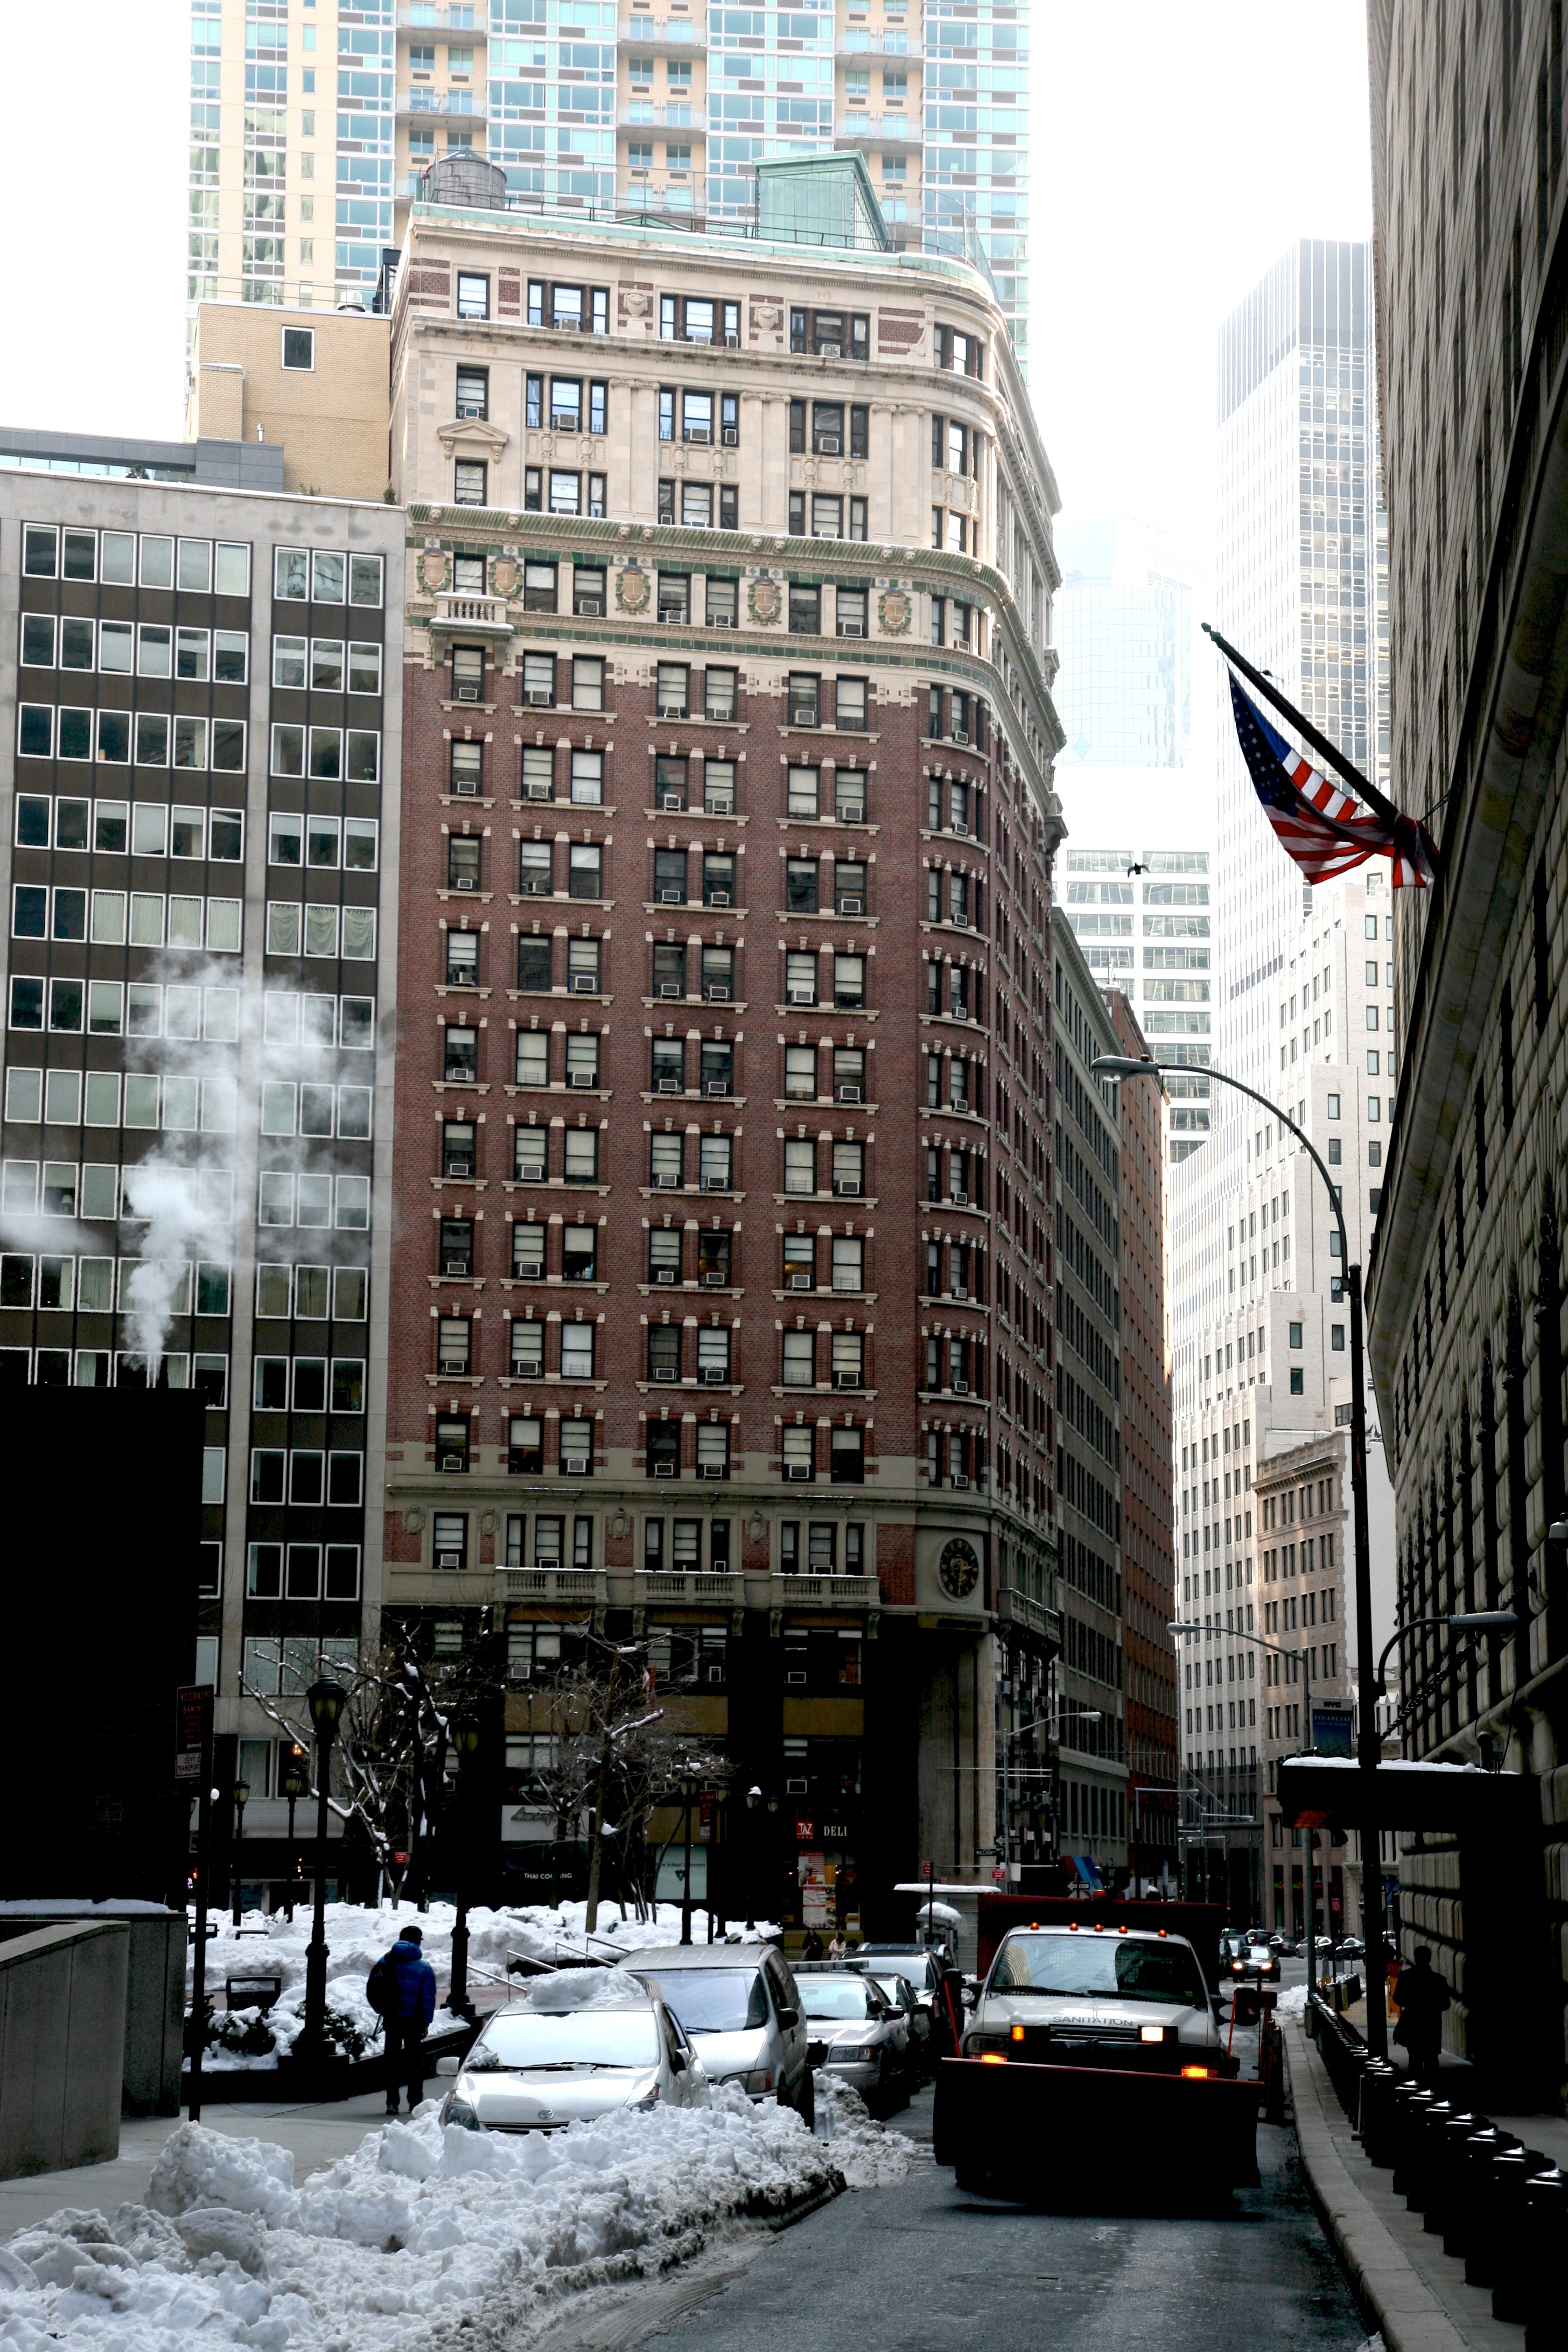
snow, architecture, road, skyline, street, town, city, skyscraper, manhattan, cityscape, downtown, nyc, plaza, canon, landmark, facade, waterway, tower block, newyork, newyorkcity, ny, 5d, lowermanhattan, metropolis, ef24105mmf4lisusm, neighbourhood, urban area, residential area, human settlement, metropolitan area